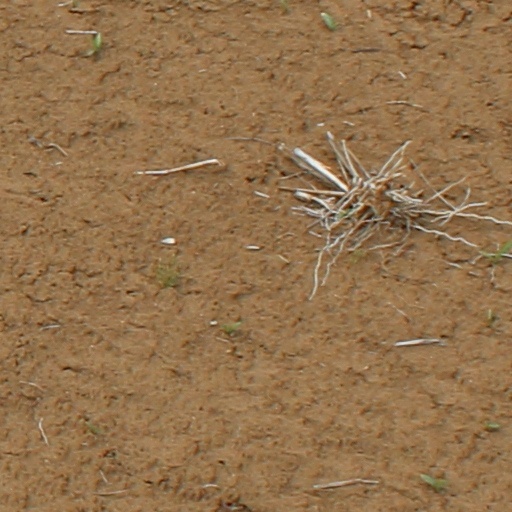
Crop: wheat